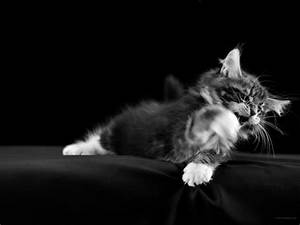
Label: gatto